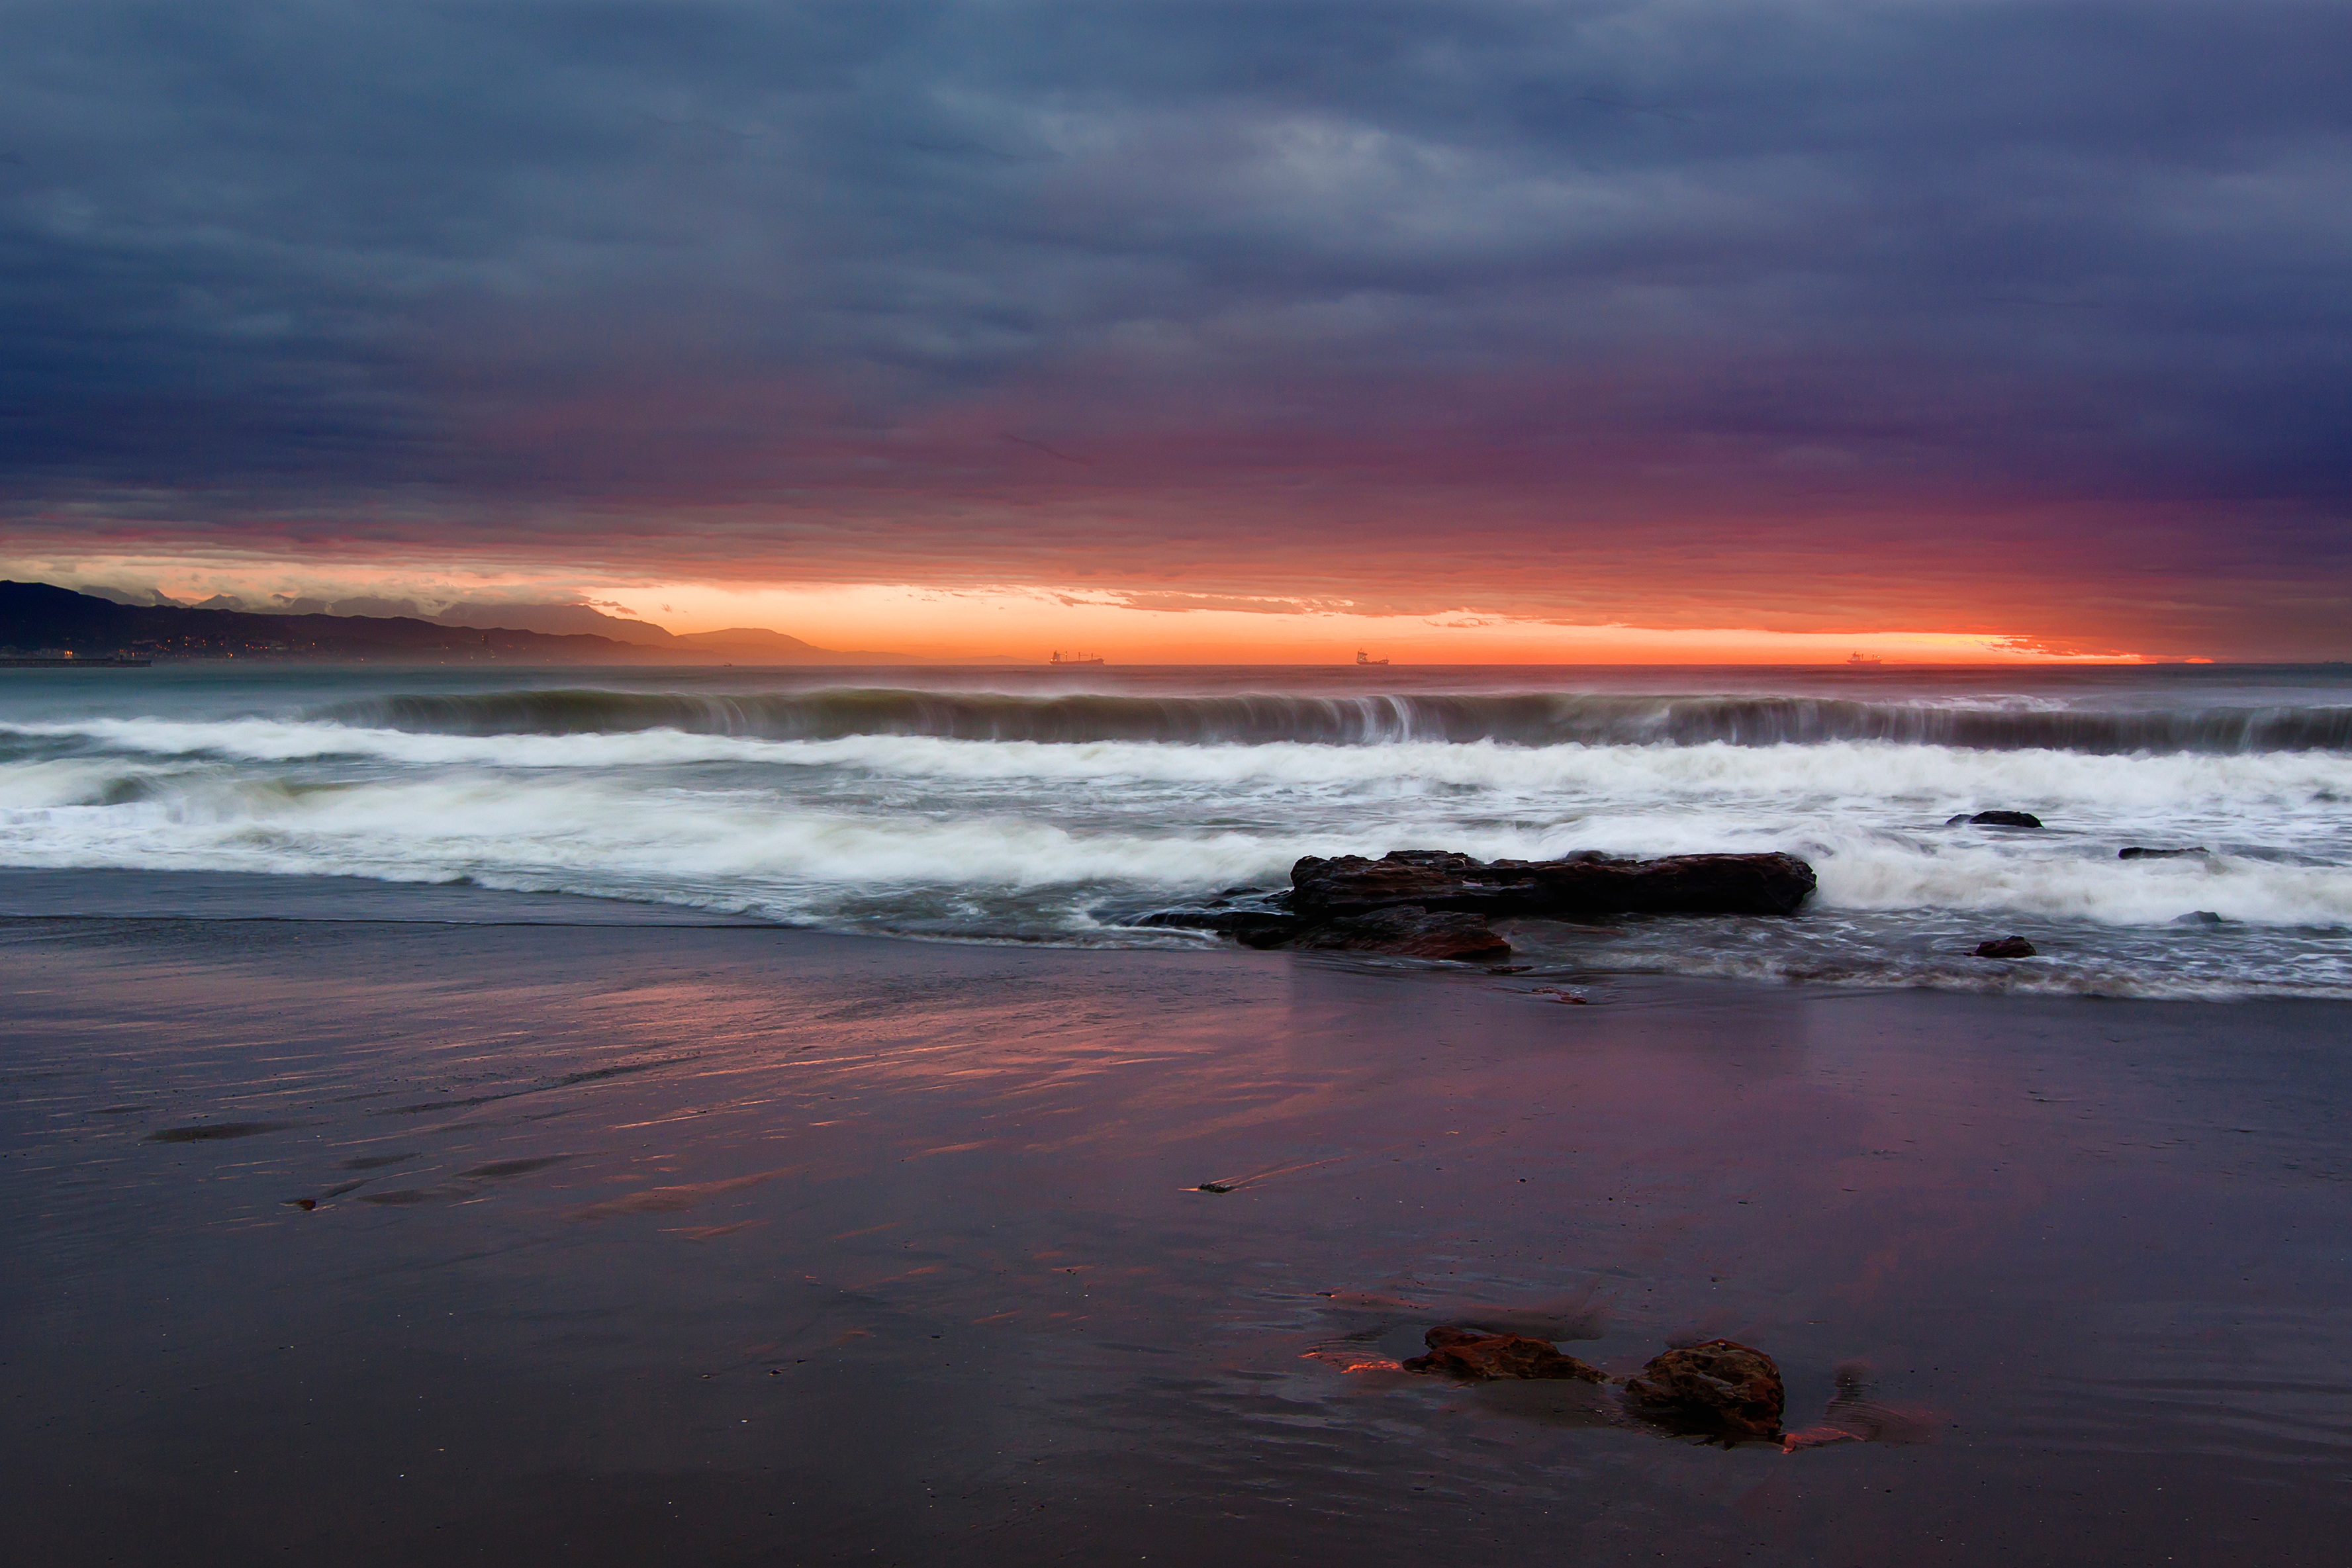
beach, sea, coast, sand, ocean, horizon, cloud, sky, sun, sunrise, sunset, sunlight, morning, shore, wave, dawn, dusk, evening, reflection, bay, body of water, afterglow, wind wave